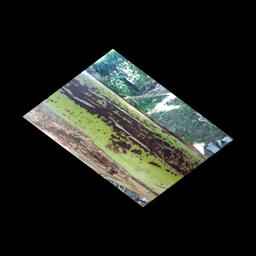
Label: PSEUDOSTEM WEEVIL